Old Goa

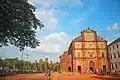
Old Goa Church view

The name "Old Goa" was first used in the 1960s in the address of the Romi Konkani monthly magazine, dedicated to spread the devotion of the Sacred Heart of Jesus, "Dor Mhoineachi Rotti", which was shifted to the Basilica of Bom Jesus in 1964. Postal letters were returned to the sender, as the name "Old Goa" was unknown then, according to then- and long-time editor of the monthly, the great Goan historian late Father Moreno de Souza, S.J.